Judith Blegen & Frederica von Stade: Songs, Arias & Duets

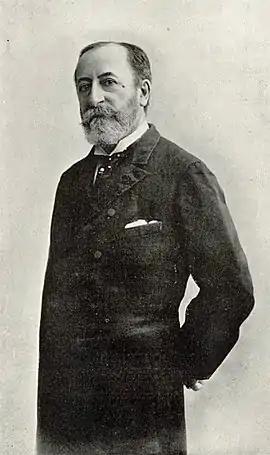
Camille Saint-Saëns, "circa" 1880

Judith Blegen and Frederica von Stade, "two of America's brightest singing talents", offered an eclectic programme of music that was mostly some distance from the mainstream. Only one item was very familiar, Mozart's "Non so più", and even that was performed in a version seldom encountered - an arrangement for violin and piano accompaniment that had been written by Mozart himself. Sung by von Stade, it evoked happy memories of the "youthful, palpitating Cherubino" that she had recently brought to the summer festivals at Glyndebourne and Salzburg.